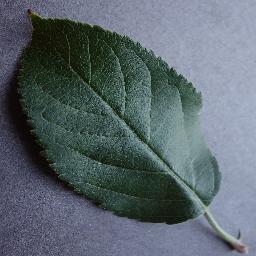
Label: Apple___healthy